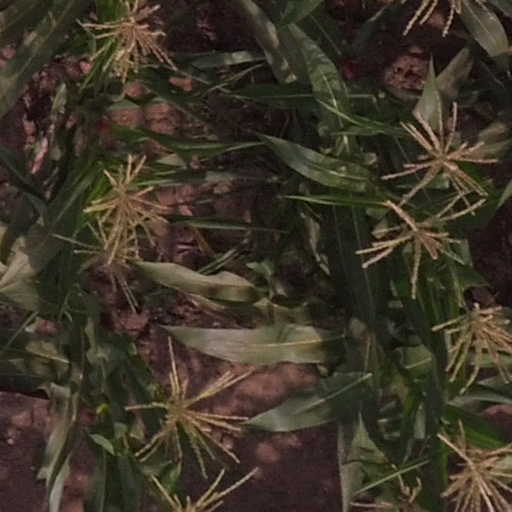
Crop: maize; corn